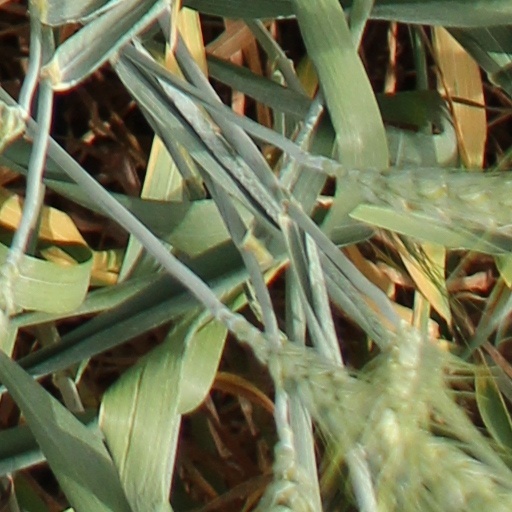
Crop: wheat